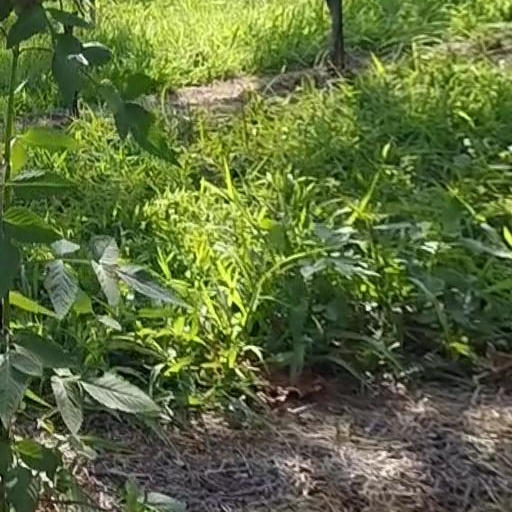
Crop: grape